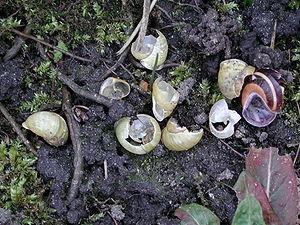
Le Merle noir, ou plus communément Merle, est une espèce de passereaux de la famille des turdidés.